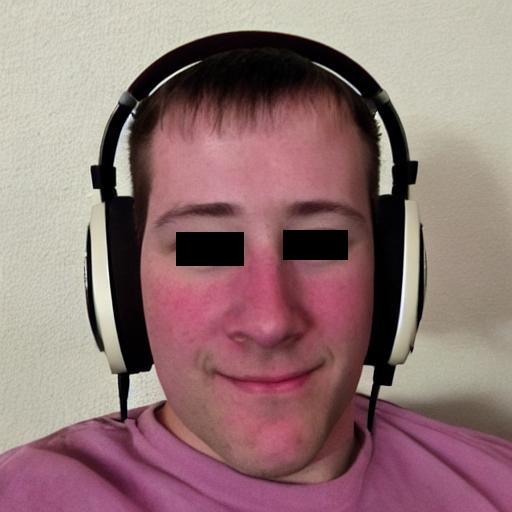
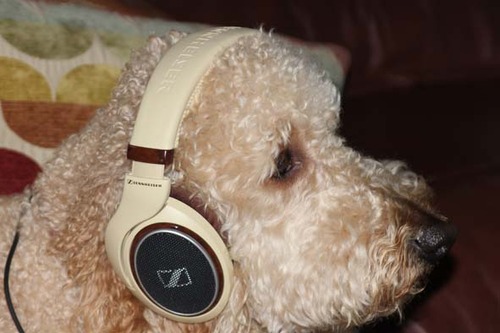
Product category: headphones
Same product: no